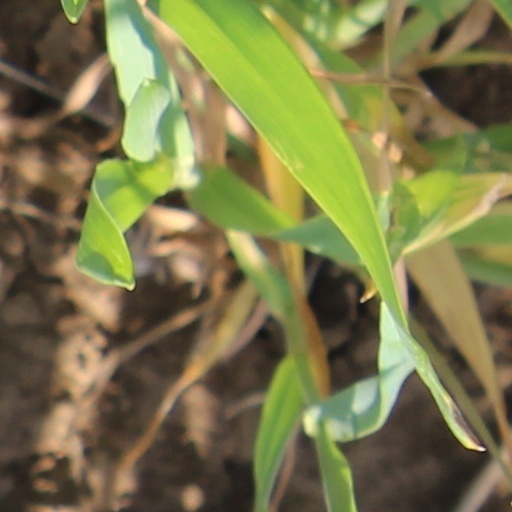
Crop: wheat